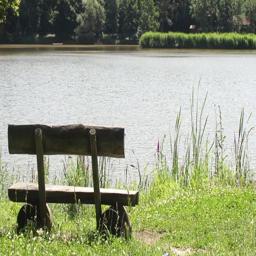
wooden bench at the edge of a lake